Karkaraly National Park

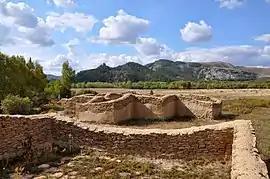
Kyzyl Kensh Palace

The main temple was built in the form of a cross. Here, in the central hall is where the Lama prayed. To the right of the main temple is a smaller temple. Here archaeologists have found evidence of treasure hunters. Thieves broke the stone floor and dug a deep hole, as Buddhist treasures were often buried in underground vaults. In front of the main temple is a picturesque artificial reservoir, which is filled with melt-water in the spring. Scientists maintain that it was formed because the monks had removed the clay for the construction of the palace. There are two other buildings in the complex: the kitchen, which is located to the left of the temple, and a house, which is located a bit further from the water. All four buildings are exactly in their original place. This area has always been visited by pilgrims, but they usually settled in their yurts and left the buildings alone.